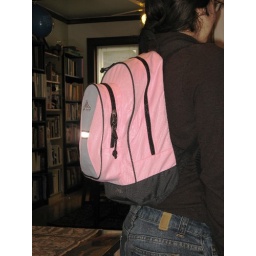
Short girl wearing bag with everything in it.